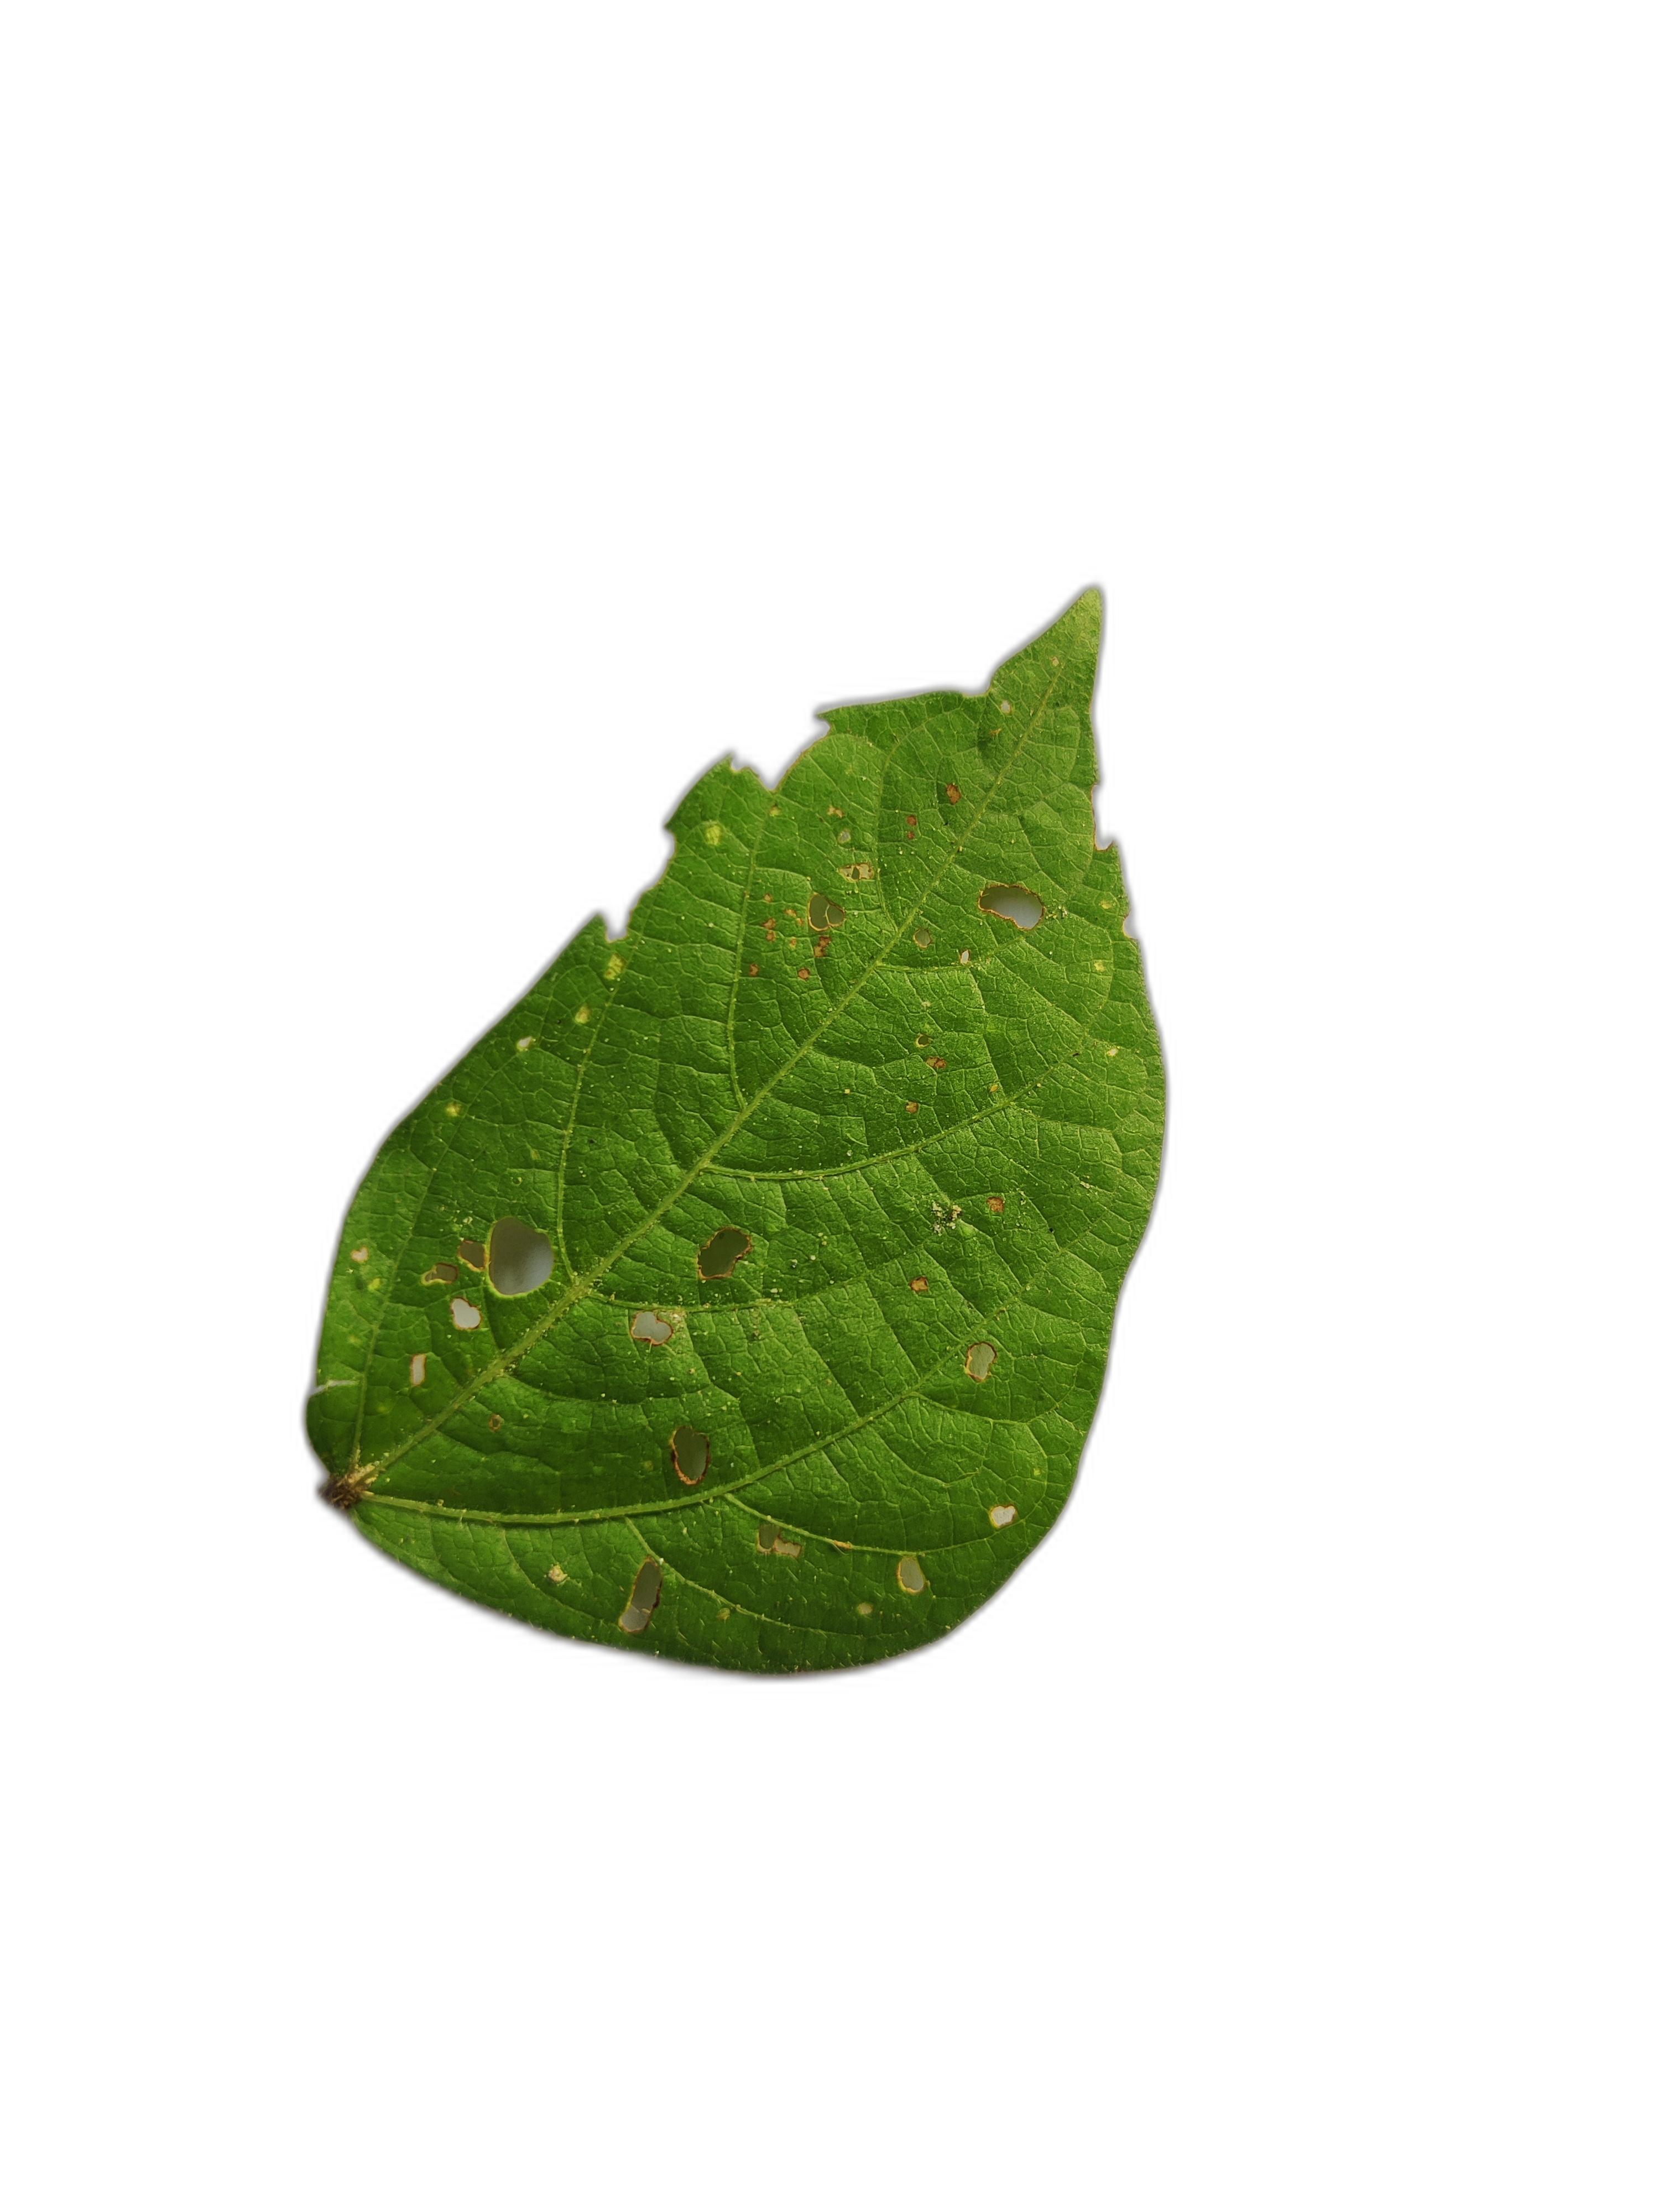
Label: Cercospora leaf spot